DC connector

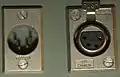
XLR4

In the broadcast, film, and television industries, the 4-pin XLR connector is the standard for 12 V power. The connectors are wired pin 1 negative, pin 4 positive. Often pins 1 and 2 will be negative, 3 and 4 positive for a higher current rating. Female connectors are used as supply and male connectors are used on loads. Most battery belts and power supplies output 13.2 V, but equipment can usually handle a range of 11–18 volts to accommodate battery packs of varying voltages and charging while operating.